White Post Historic District

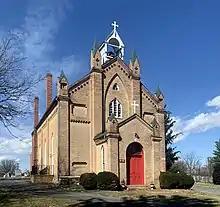
Bishop Meade Memorial Church

The most distinguished building is the Bishop Meade Memorial Church (1875), named for White Post's Bishop William Meade, who grew up at the nearby Lucky Hit plantation. Also located in the district and separately listed is Meadea, the only remaining 18th century building. The historic district also includes 20 other residences, 3 commercial structures, as well as the Methodist church and parish hall, and an abandoned post office.